Inch Castle

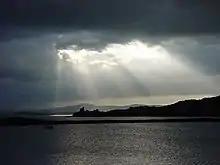
View towards Inch Castle

Inch Castle is a ruined castle located on the southern tip of Inch Island in County Donegal in Ulster, the northern province in Ireland. The castle was constructed around 1430 by the Gaelic Irish lord Neachtain O'Donnell for his father-in-law, Cahir O'Doherty. The "Ó Dochartaigh" (O'Doherty) clan were the dominant family on the nearby peninsula of Inishowen and had close links with the O'Donnells. It came to form part of the defensive network of O'Doherty fortifications designed to protect them from rival clans and to overawe those who accepted their overlordship.